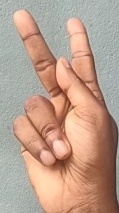
ASL sign: K